Question: Please indicate a possible affordance area of baseball bat that can be used for holding
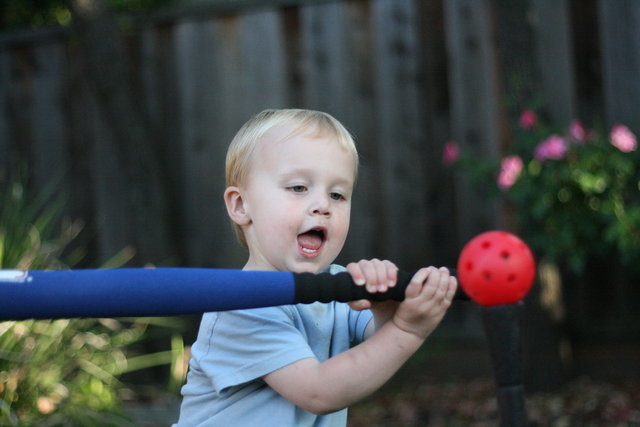
Answer: [285.286, 264.207, 453.936, 307.557]